Sky position (RA, Dec in degrees): 42.195, -7.599
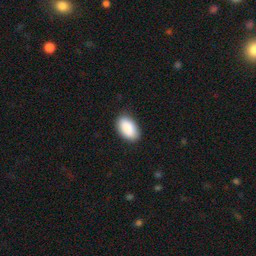
Galaxy morphology: In-between Round Smooth Galaxies